Julian Hawthorne

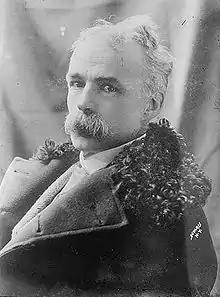

Julian Hawthorne (June 22, 1846 – July 14, 1934) was an American writer and journalist, the son of novelist Nathaniel Hawthorne and Sophia Peabody. He wrote numerous poems, novels, short stories, mysteries and detective fiction, essays, travel books, biographies, and histories.